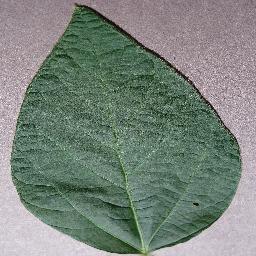
Label: Soybean___healthy